Jim McConnon

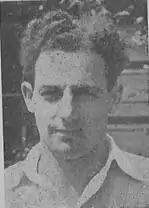
McConnon in 1954

James Edward McConnon (21 June 1922 – 26 January 2003) was an English cricketer, who played in two Tests in 1954 as an off-spin bowler. He played for Glamorgan from 1950 to 1961, albeit missing the 1956 season when he decided to play for Burnley in the Lancashire League. His 819 first-class wickets cost less than 20 runs each.